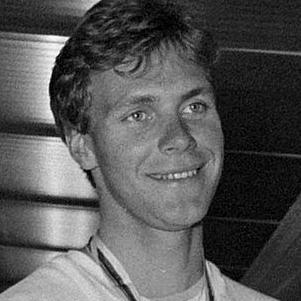
Age: 19